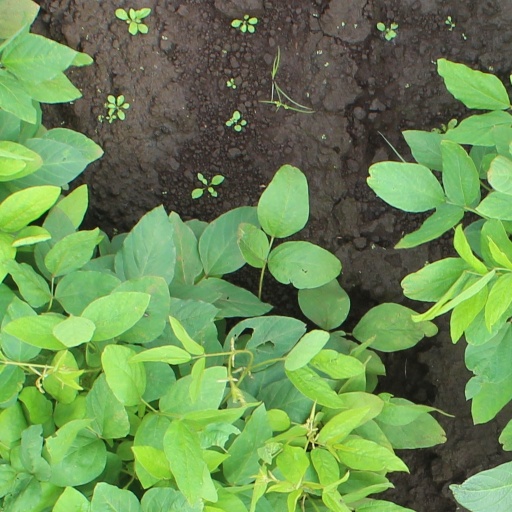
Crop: soybean